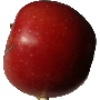
Label: braeburn_apple